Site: brandenburg
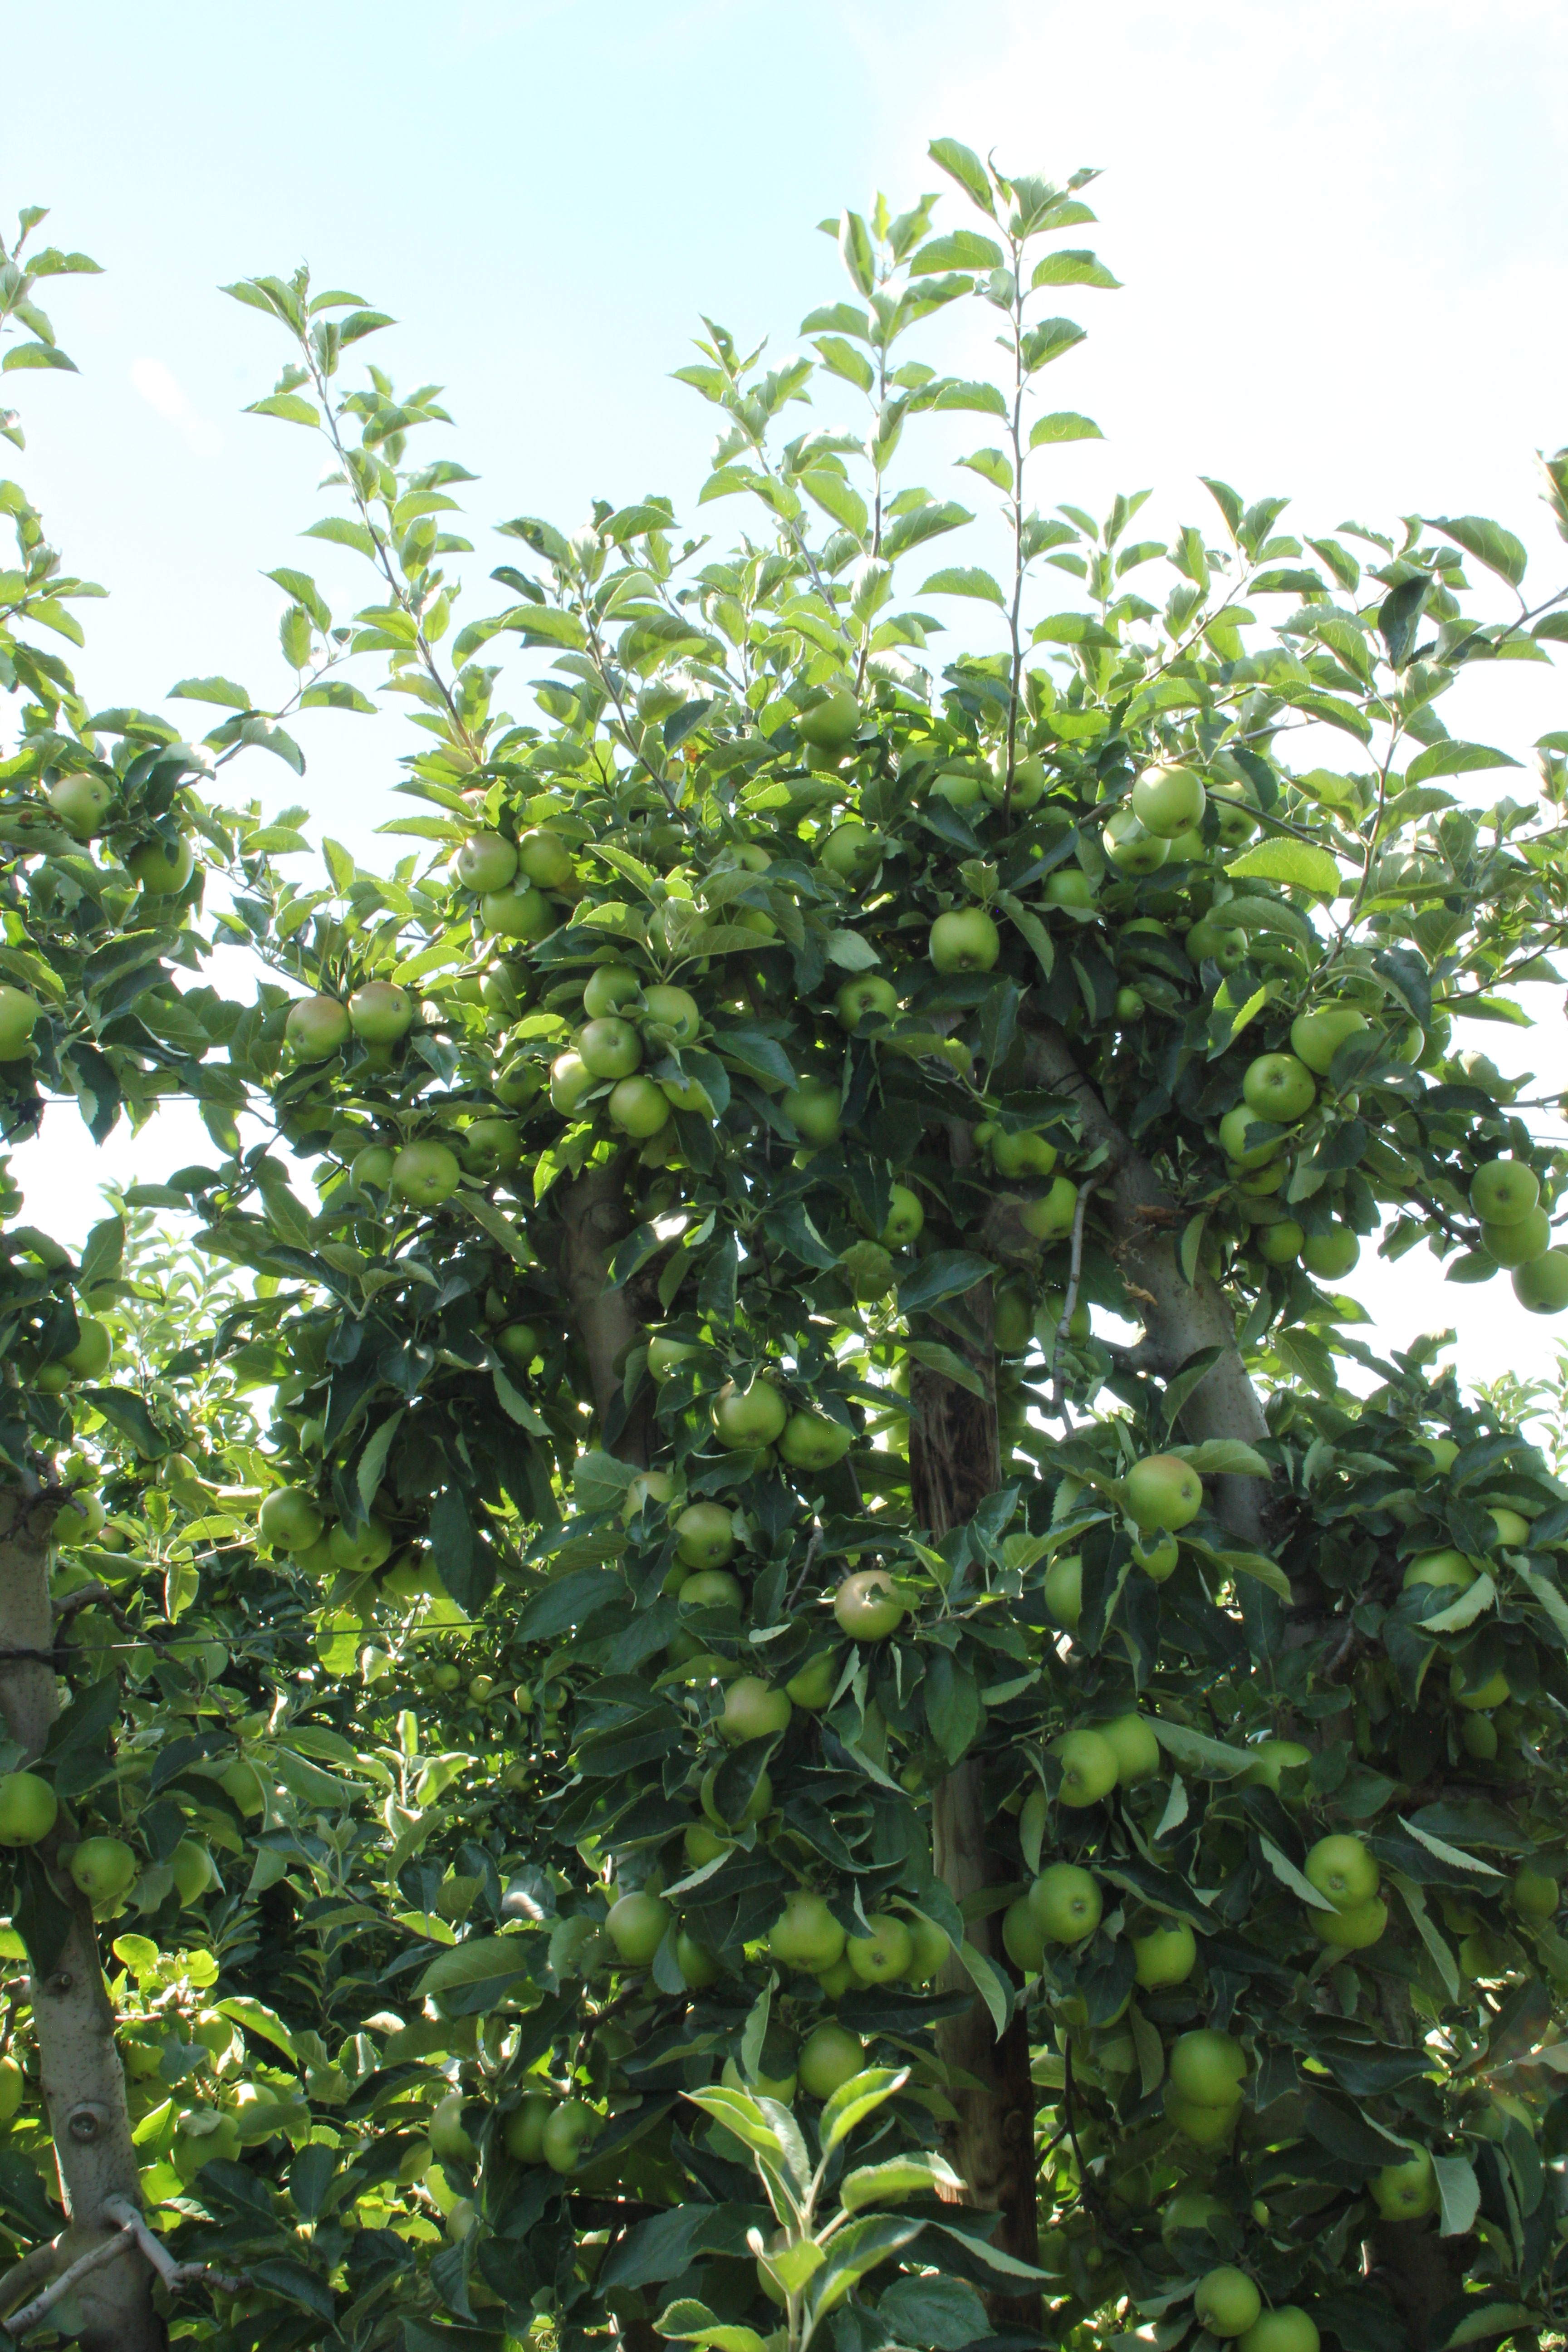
Growth stage (BBCH 77): Development of fruit